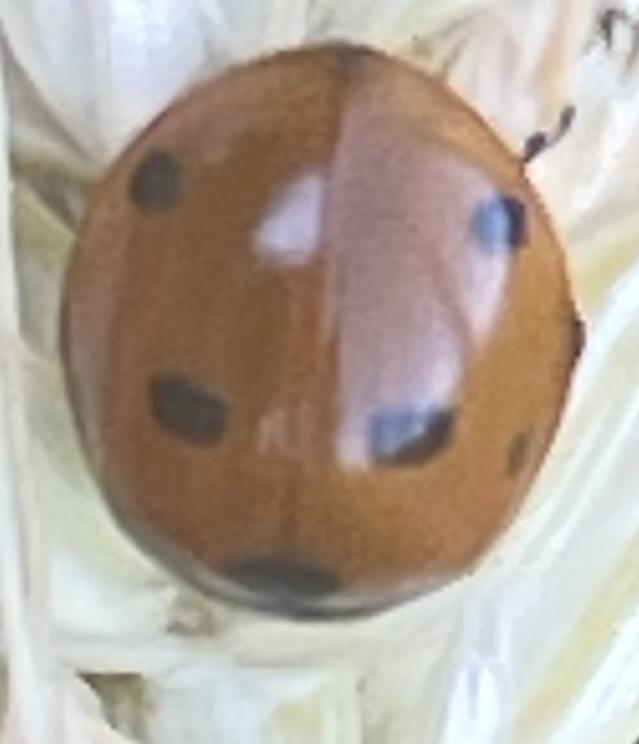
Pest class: predators